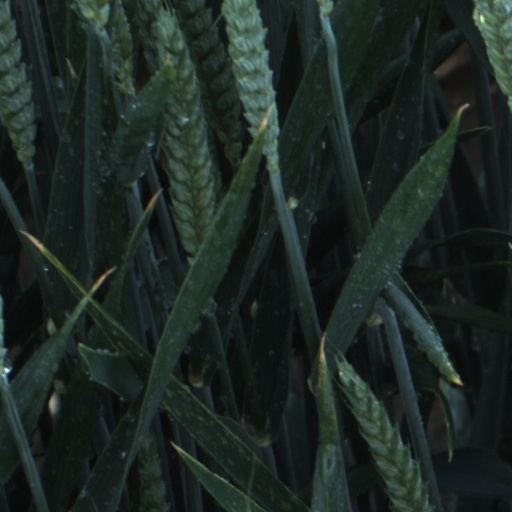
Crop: wheat